Henri Rottembourg

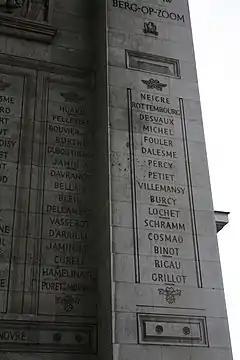
Rottembourg is the second name under Column 10 of the Arc de Triomphe.

At the Battle of Leipzig on 16–19 October 1813, Rottembourg led a brigade in Philibert Jean-Baptiste Curial's 4,664-strong 2nd Old Guard Division. The brigade was made up of the 1st Battalion of the Saxon Guard Regiment, the Polish Guard Battalion and the 2nd Battalion of the Westphalian Guard Fusilier Regiment. The Westphalians were detached to escort the Guard artillery park. On the 16 October, the French launched a counterattack against the Allied Army of Bohemia. It drove back the Allies but failed to secure a decisive victory. Late in the afternoon, one division of the Old Guard was committed to action to drive the Austrians out of Dölitz. The Old Guard saw action on 18 October in heavy fighting to the northeast of Leipzig near Paunsdorf. Rottembourg was promoted general of division on 20 November 1813.